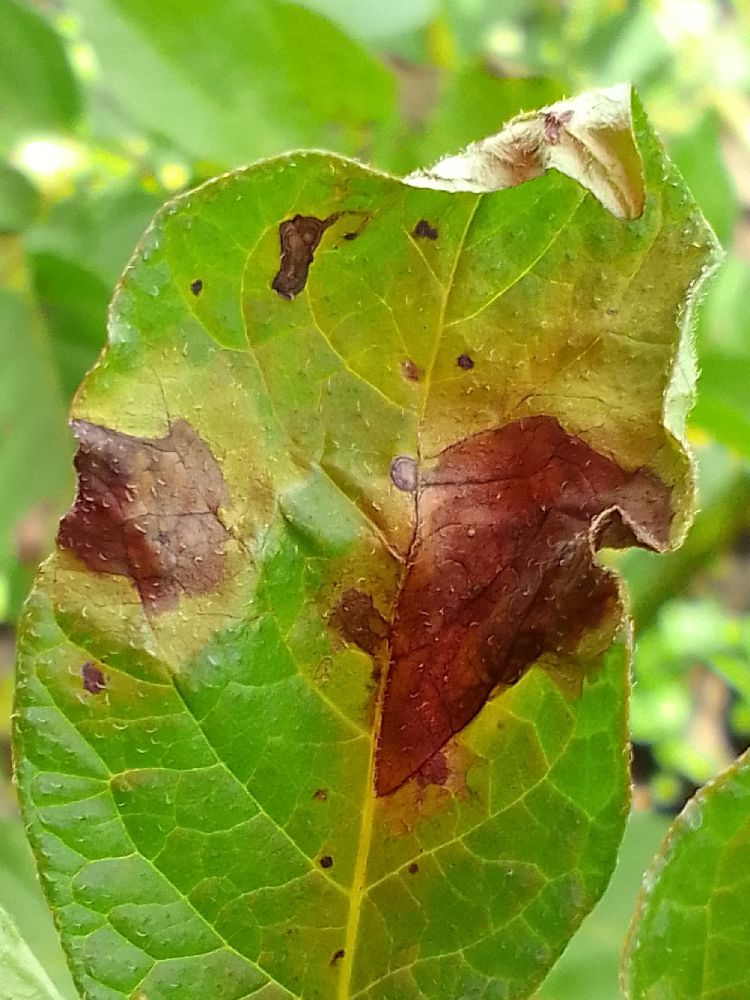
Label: Late blight